List of Suits characters

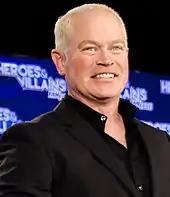
Neal McDonough

Sean Cahill, played by Neal McDonough, is a senior SEC official and long-time friend of Eric Woodall who first appears in season 4. He first appears in a meeting with Jessica and Malone at the SEC's offices where they confront him about the SEC's recently begun harassment of Pearson Specter's clients, likely on behalf of Eric Woodall, and inform him of their recently filed lawsuit against him. Cahill has launched a formal investigation against 4 major New York law firms; the only reason Cahill is targeting the other firms is to back a cover story in order to specifically target Pearson Specter clients but not be accused of unfairly singling them out for extra scrutiny, but still maintain that they are being impartial. The court battle between Cahill and the firm continues for the rest of the first half of the season.